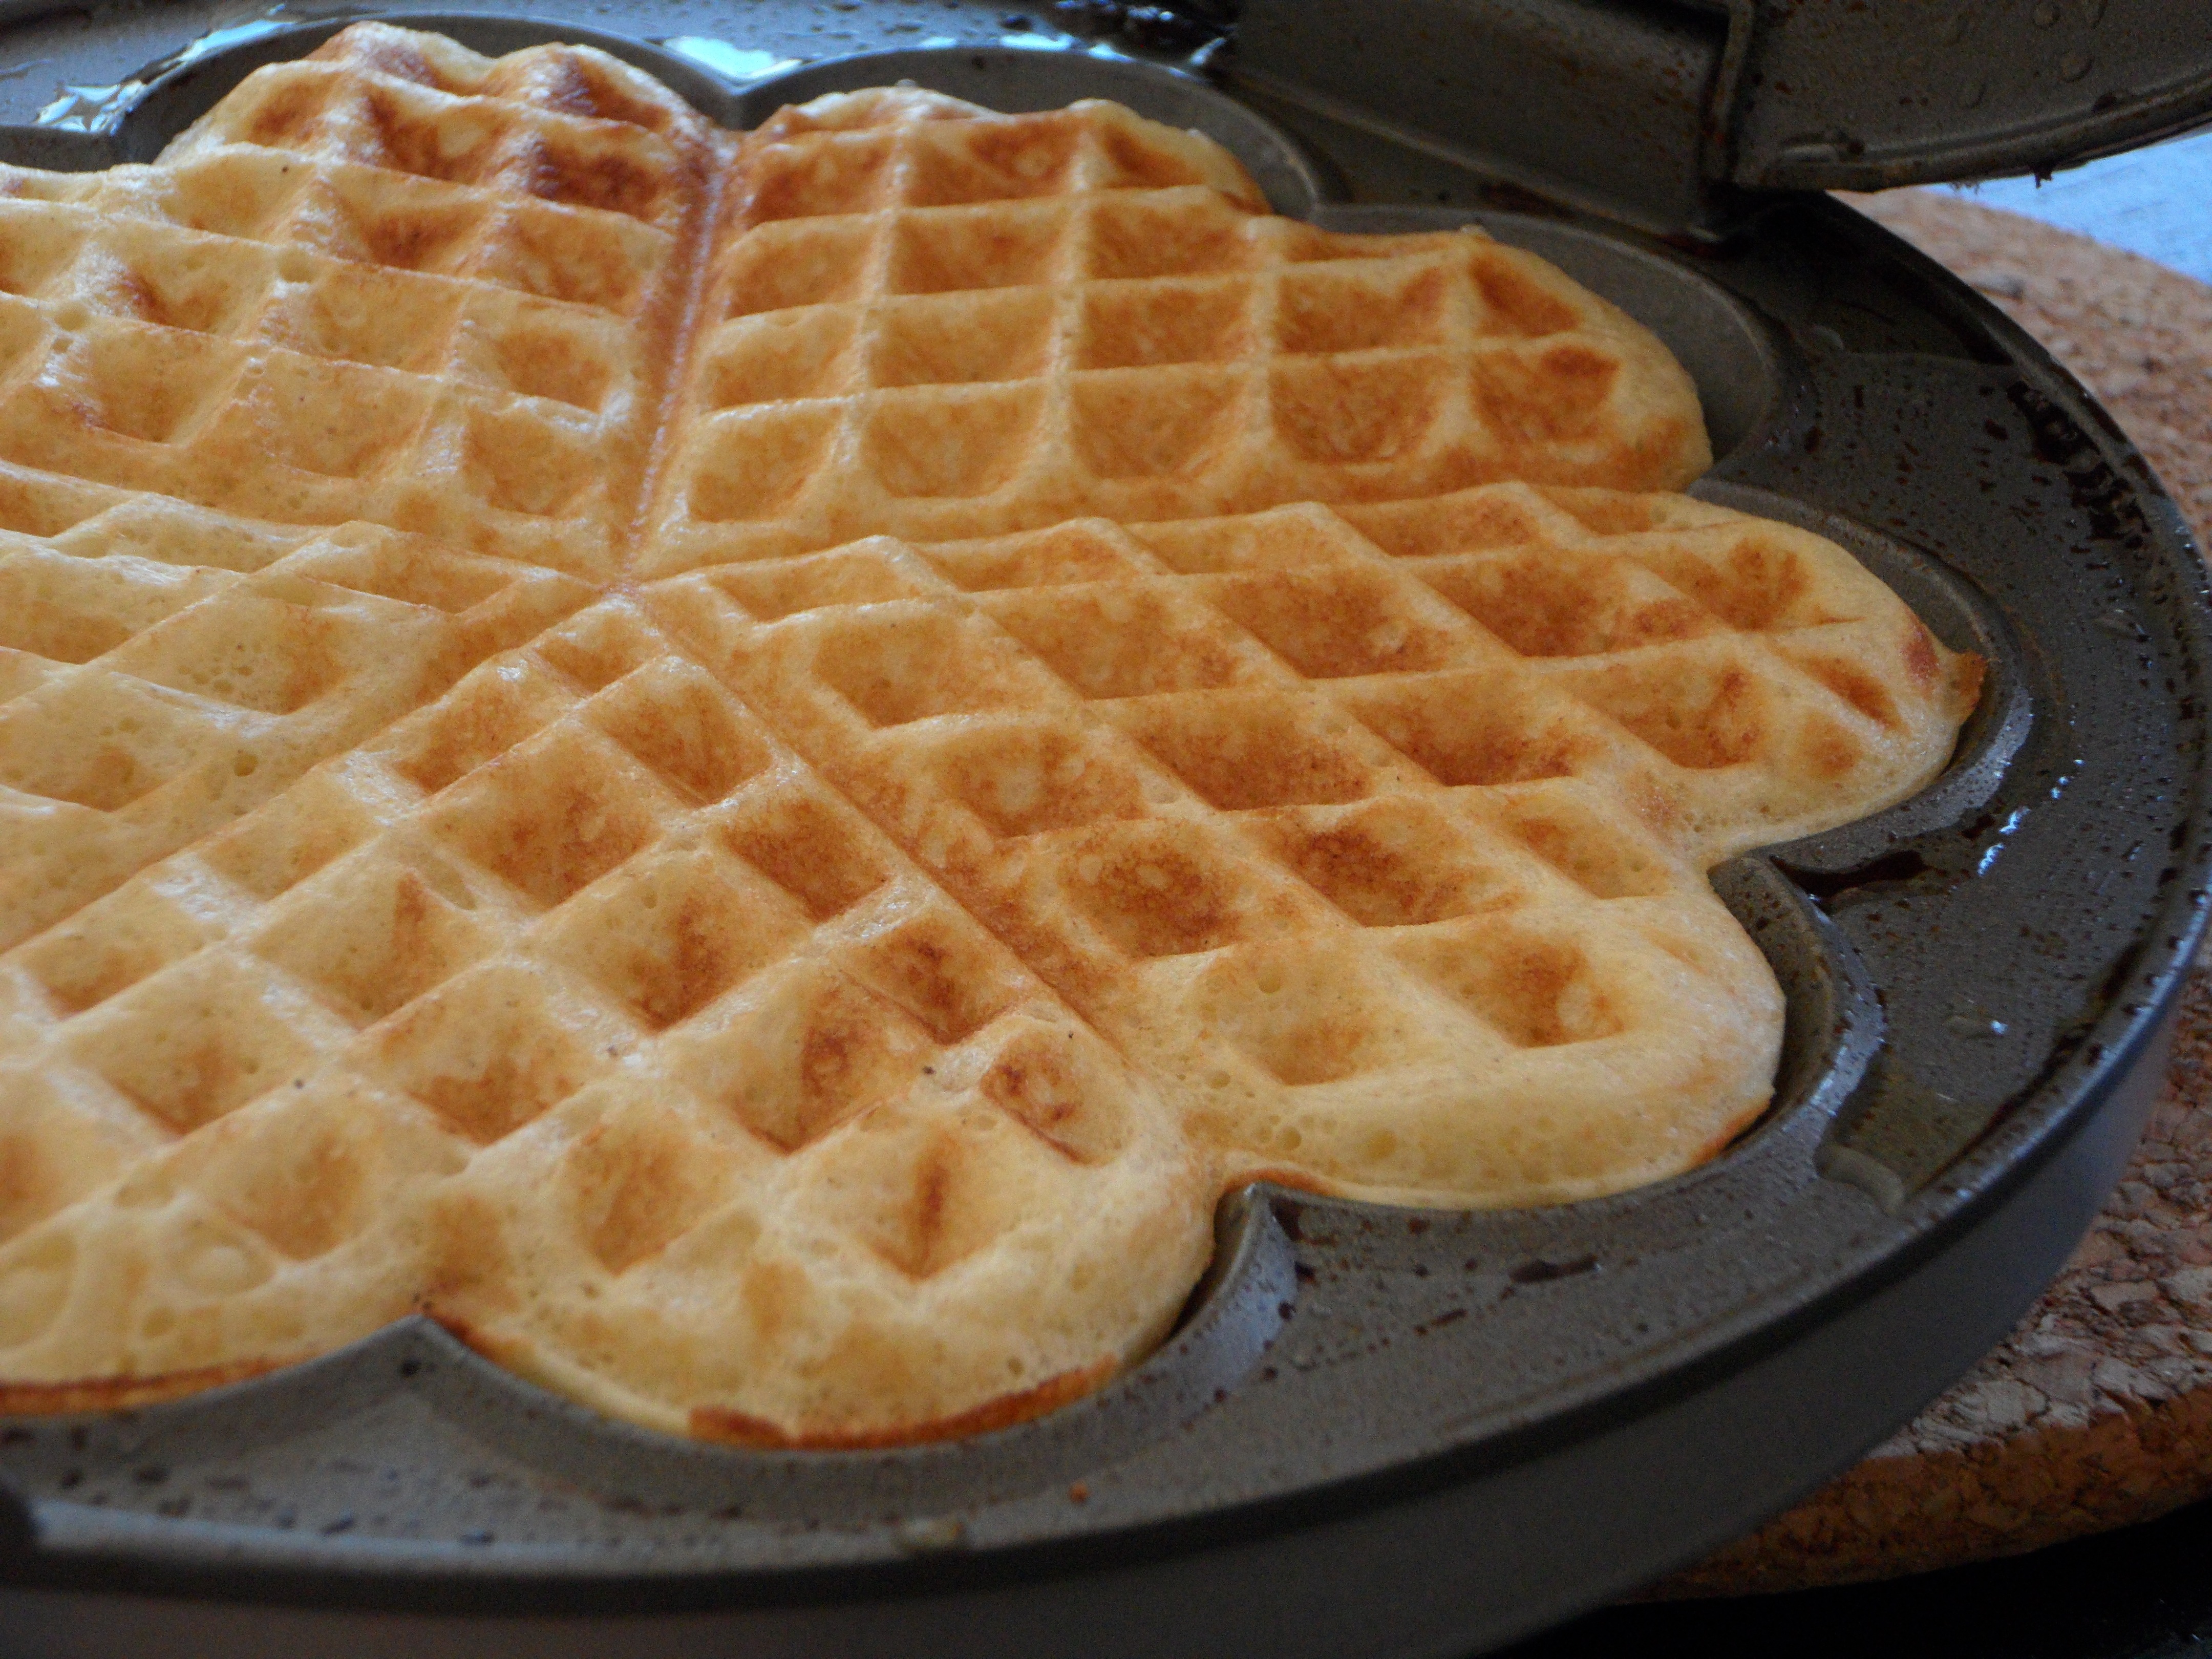
sweet, dish, meal, food, breakfast, eat, waffle, delicious, bake, heart shaped, children, frisch, waffle irons, belgian waffle, waffle bake